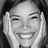
Emotion: happy